Chrysler Building

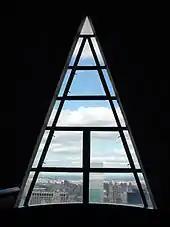
View from one of the north-facing triangular windows

The Chrysler Building is renowned for, and recognized by its terraced crown, which is an extension of the main tower. Composed of seven radiating terraced arches, Van Alen's design of the crown is a cruciform groin vault of seven concentric members with transitioning setbacks. The entire crown is clad with Nirosta steel, ribbed and riveted in a radiating sunburst pattern with many triangular vaulted windows, reminiscent of the spokes of a wheel. The windows are repeated, in smaller form, on the terraced crown's seven narrow setbacks. Due to the curved shape of the dome, the Nirosta sheets had to be measured on site, so most of the work was carried out in workshops on the building's 67th and 75th floors. According to Robinson, the terraced crown "continue[s] the wedding-cake layering of the building itself. This concept is carried forward from the 61st floor, whose eagle gargoyles echo the treatment of the 31st, to the spire, which extends the concept of 'higher and narrower' forward to infinite height and infinitesimal width. This unique treatment emphasizes the building's height, giving it an other worldly atmosphere reminiscent of the fantastic architecture of Coney Island or the Far East."